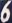
Number: 6